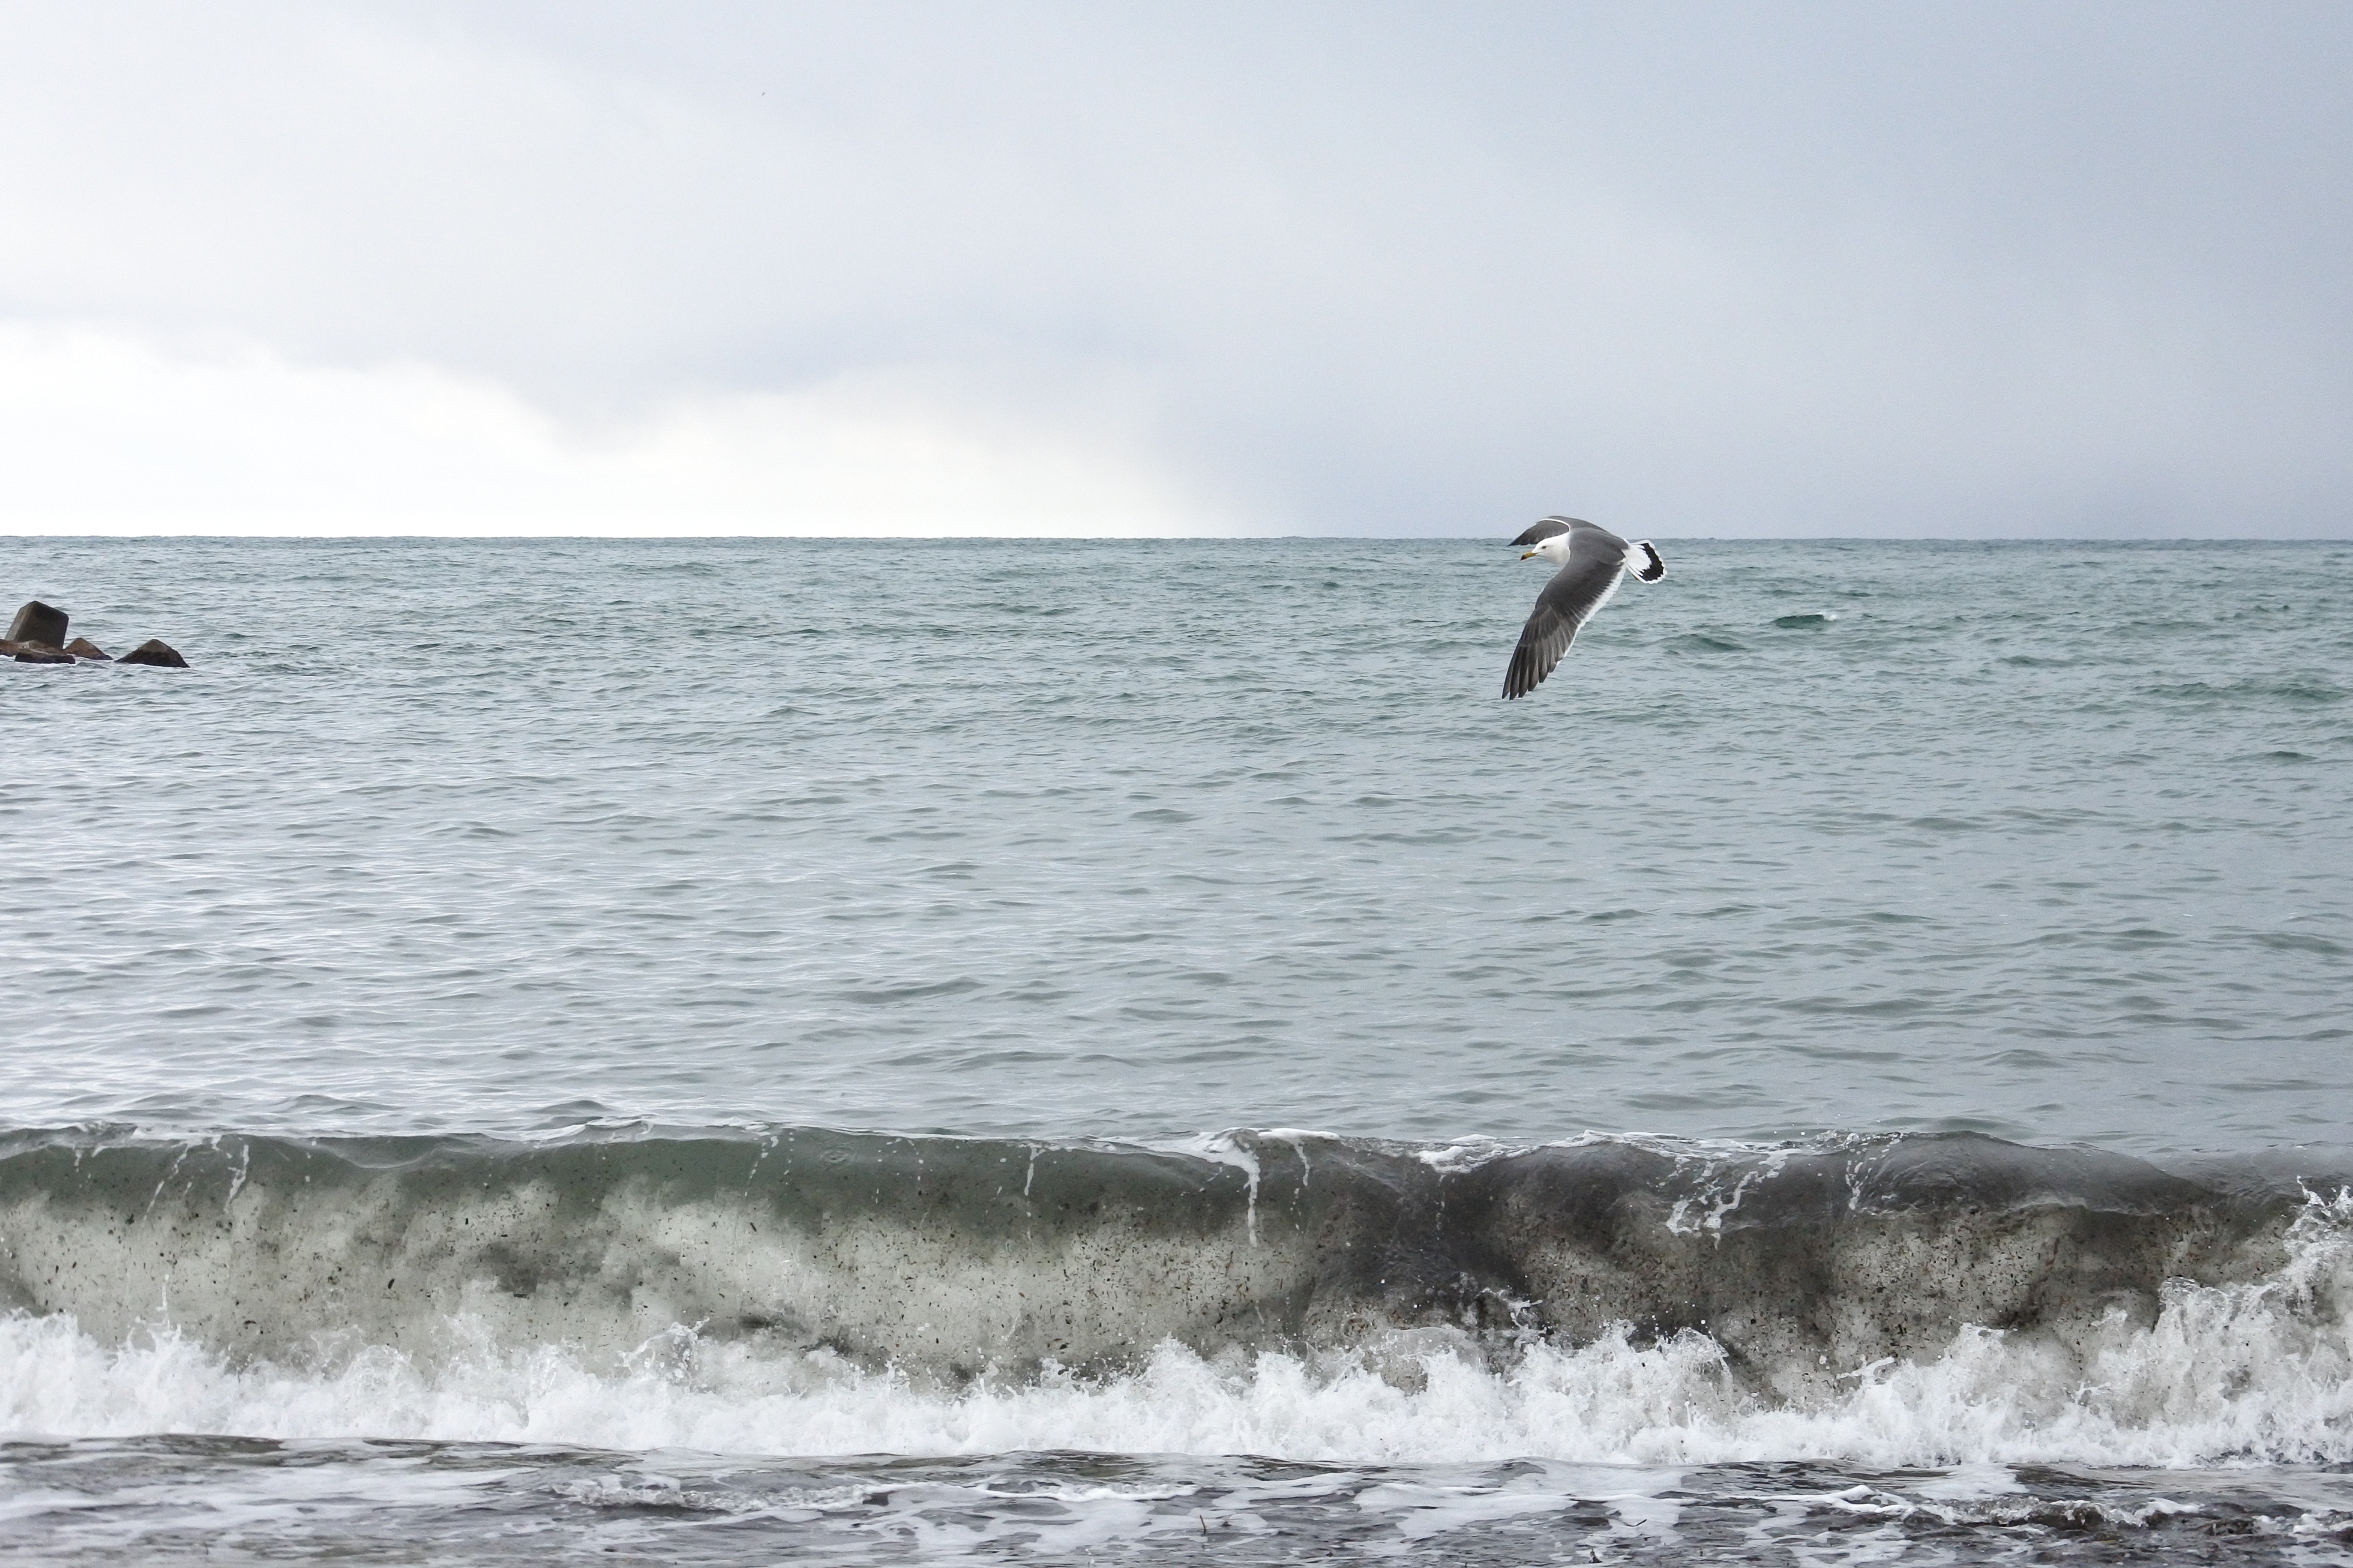
beach, sea, coast, water, ocean, shore, wave, animal, seabird, seagull, surfing, flight, natural, surfboard, bay, body of water, wild animal, free, sea gull, water sport, marine mammal, wind wave, boardsport, surfing equipment and supplies, surface water sports